Kamanneh

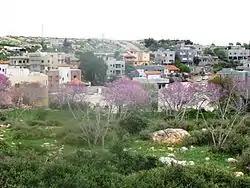
West Kammaneh

Kammaneh is a Bedouin village in northern Israel. It is the result of the merger between Sawae'd (Kammaneh East) and Kamun (Kammaneh West). Located near Mount Kamun (Jabal Kamun) and to the north of Sakhnin, it falls under the jurisdiction of Misgav Regional Council. In it had a population of .